Château d'Allègre (Gard)

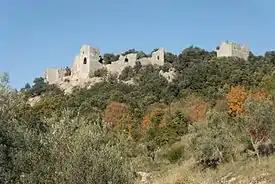

The Château d'Allègre is a ruined castle in the "commune" of Allègre-les-Fumades in the Gard "département" of France.